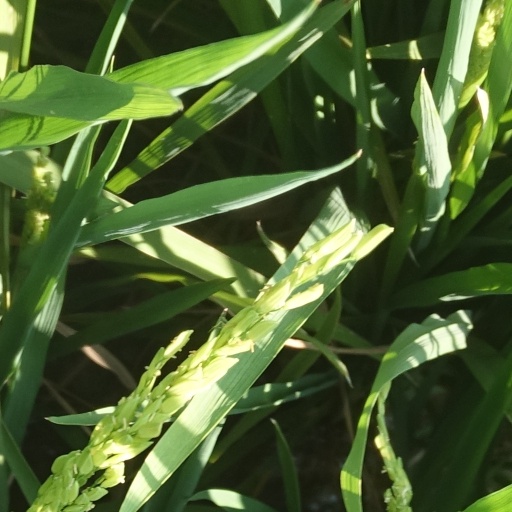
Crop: rice